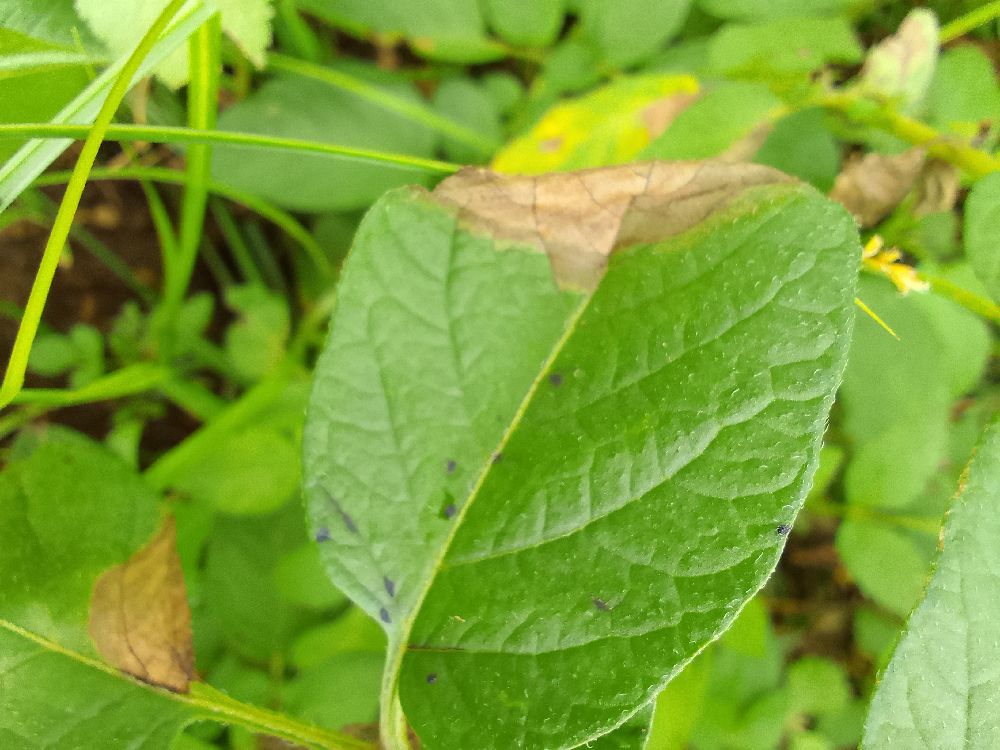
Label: Late blight